Piancastagnaio

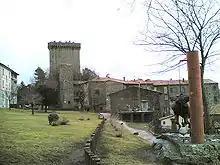
The public park and the castle in Piancastagnaio.

The main attractions include the "Pieve" of "Santa Maria Assunta", in Baroque style but existing from before 1188, the "Palazzo Bourbon Del Monte "and the "Rocca Aldobrandesca" ("Aldobrandeschi Castle").